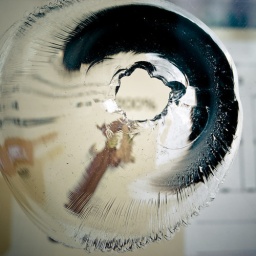
A close up of the small caliber bullet hole in the plate glass window at the real estate office.